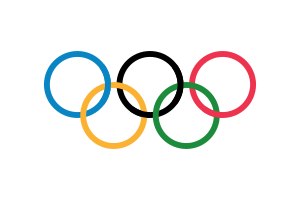
Rom / Kultur og samfund / Sport
Rom var vært for OL i 1960
Rom er hovedstad i Italien og landets største og mest befolkningsrige by med 2.872.800 indbyggere.